Polo de Ondegardo

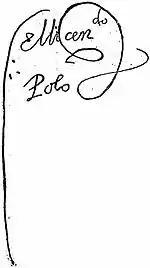
Signature of the "licenciado" Polo de Ondegardo.

There are no documentary elements that provide the date of the birth of Polo Ondegardo in the city of Valladolid, nor the years of his study at the University of Salamanca. From a testimonial statement made in March 1550, in which he stated that he was then over 30 years old, it can be inferred that he might be born around 1520 or perhaps some years earlier.